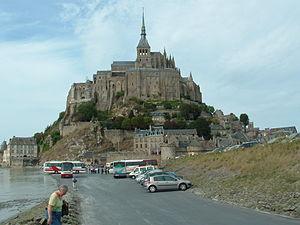
Parking du Mont Saint Michel (France)